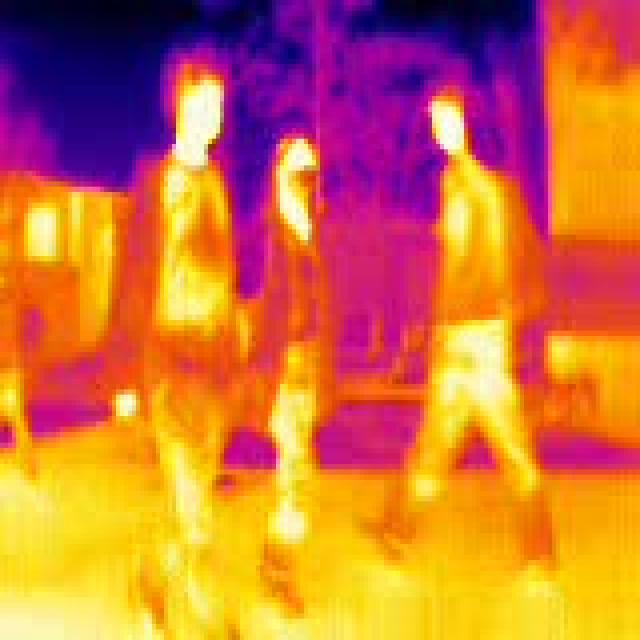
Detected objects:
label: person
label: person
label: person
label: person